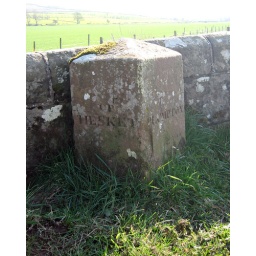
Marker delineating Plumpton parish from Hesket Civil parish on the bridge over a stream feeding the river Petteril.